Boscombe

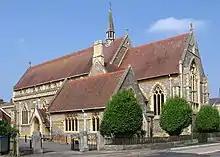
St John the Evangelist's parish church, designed by John Oldrid Scott and C. T. Miles and built in 1893–1895

The coronation of King Edward VII and his Queen, Alexandra of Denmark was scheduled to take place on 26 June 1902; to mark the occasion, Bournemouth Council agreed on 20 May 1902 to rename common No 59 as "King's Park". Boscombe thrived with the growth of the English seaside holiday. Between the World Wars, Boscombe was one of Bournemouth's wealthiest areas with many large Victorian and Edwardian family houses. In 1935, construction started on San Remo Towers, a block of 164 flats designed by Hector Hamilton in a Los Angeles Spanish style. Post-war there was a boom in the seaside holiday market, and Boscombe with its large number of smaller guest houses enjoyed this period of prosperity. In 1965, Boscombe railway station closed.